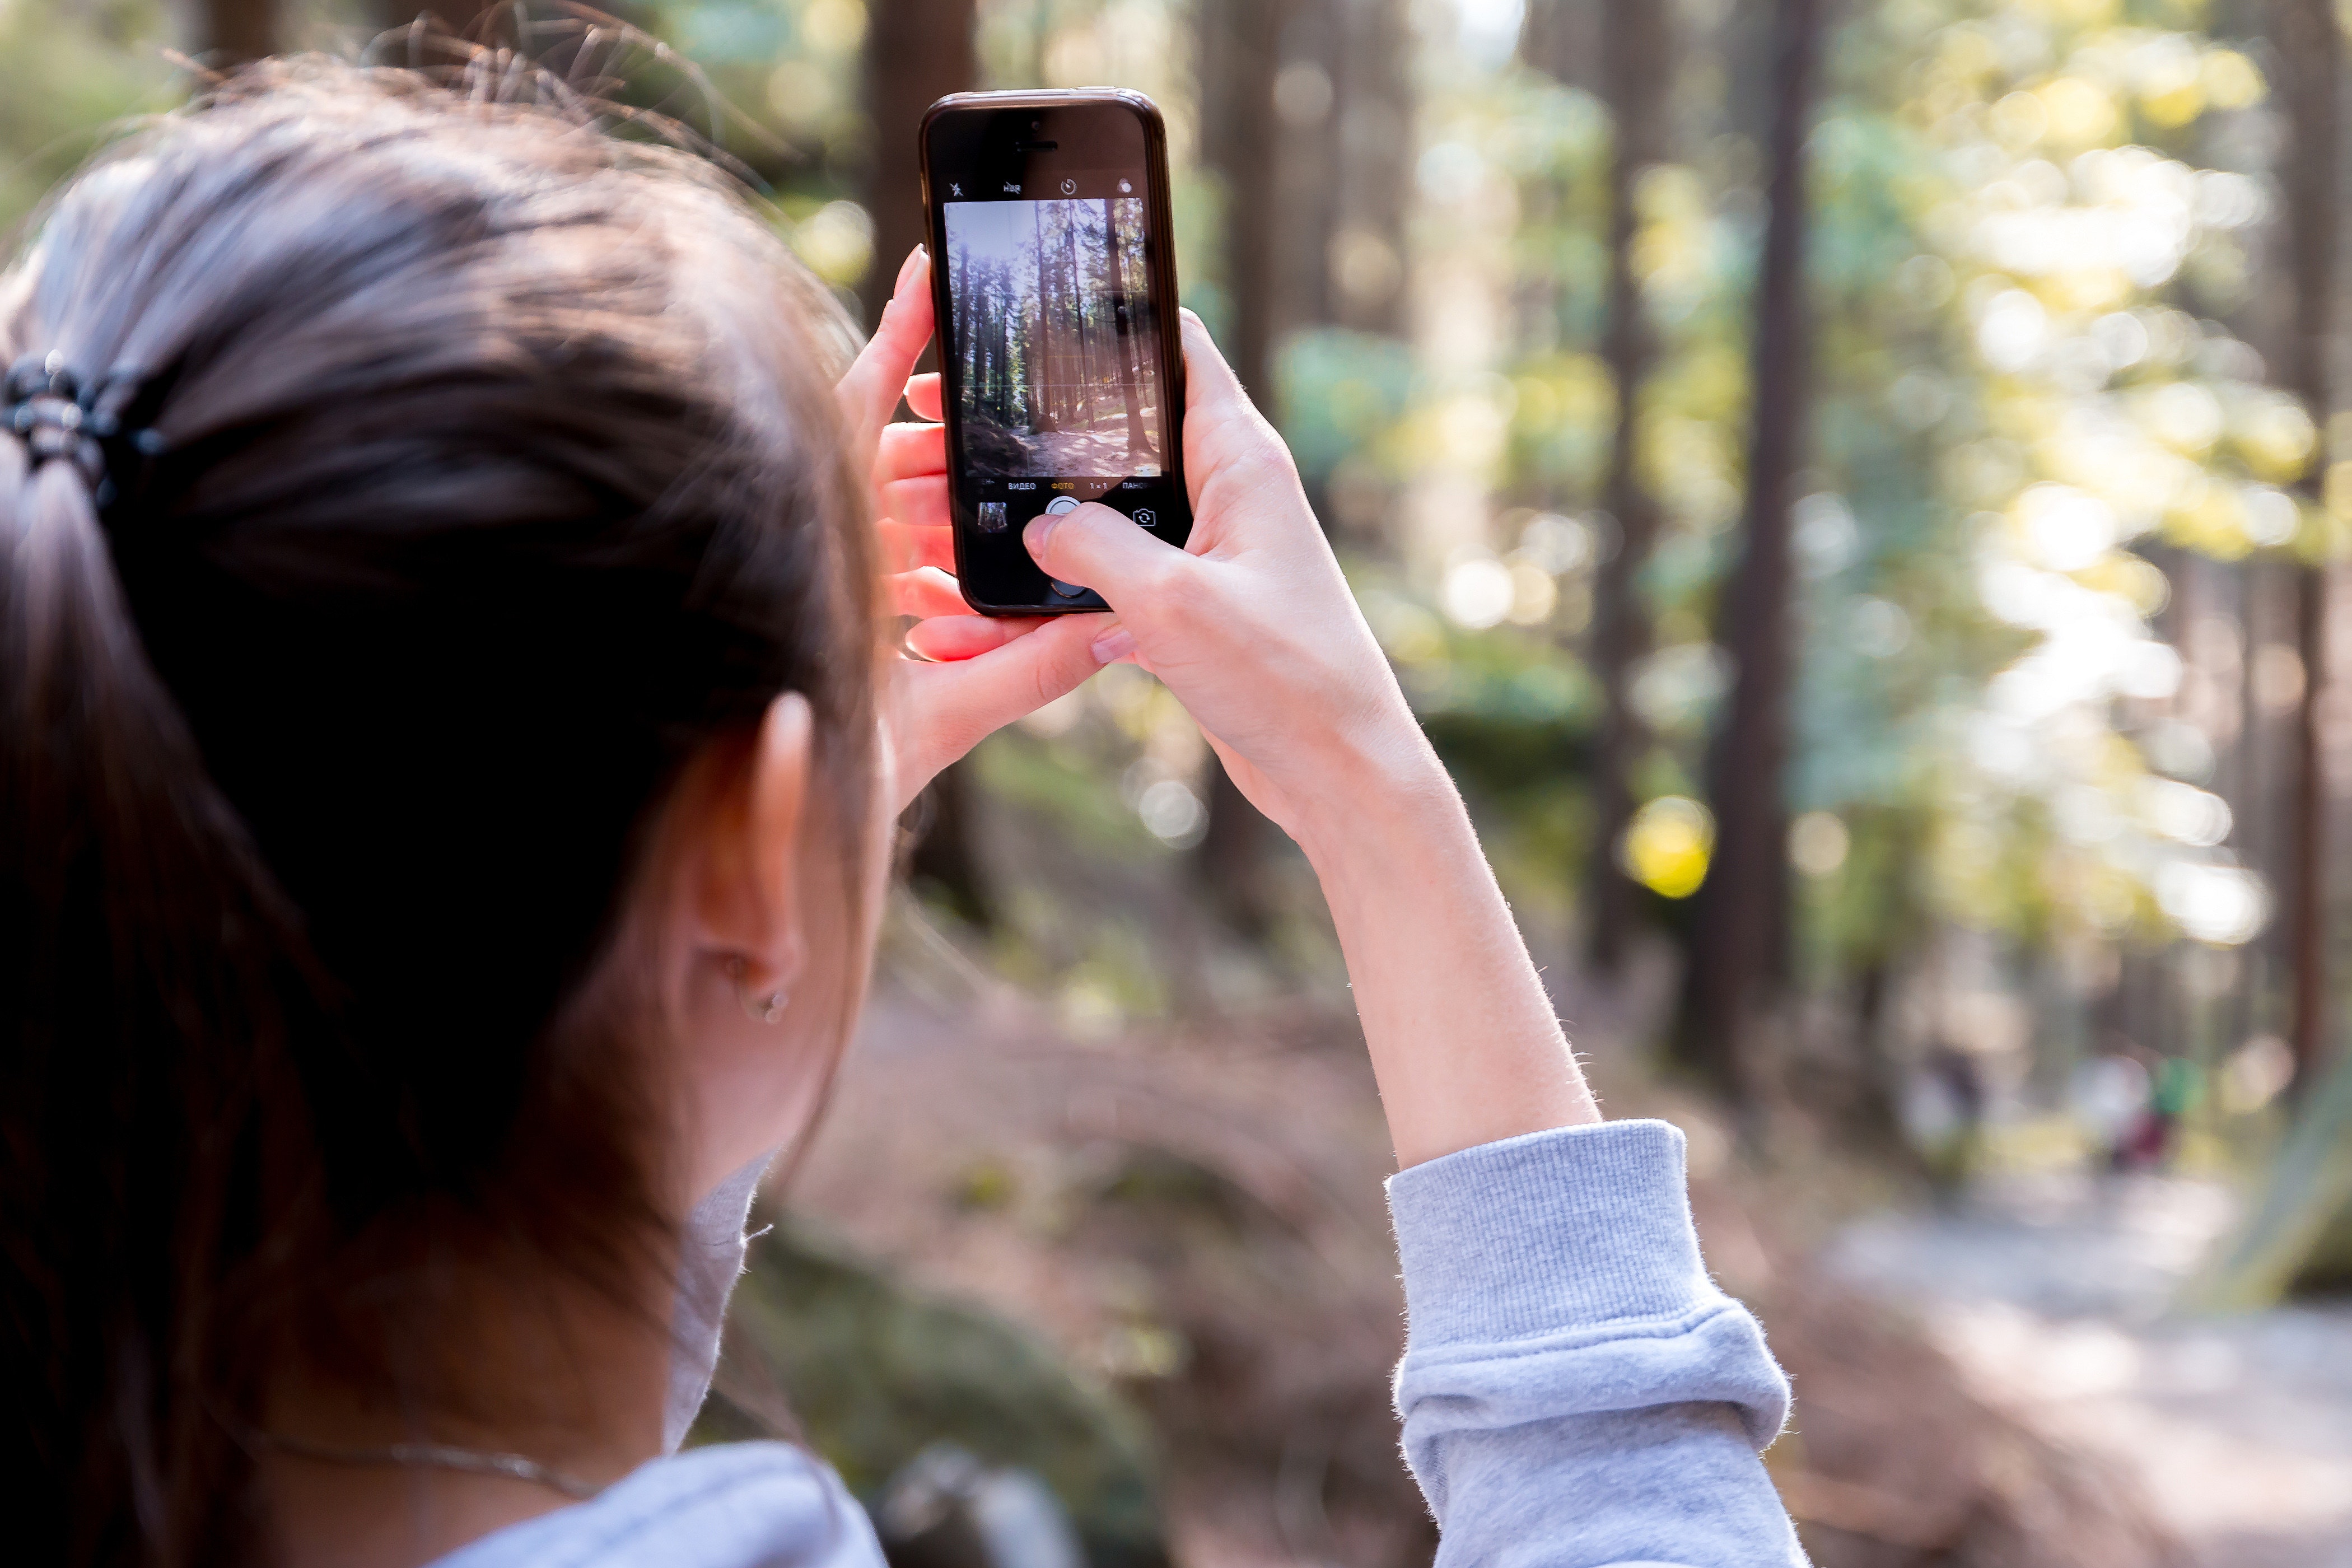
photograph, photography, tree, hand, technology, spring, gadget, electronic device, selfie, photographer, long hair, camera, brown hair, cameras optics, leisure, vacation, tourism